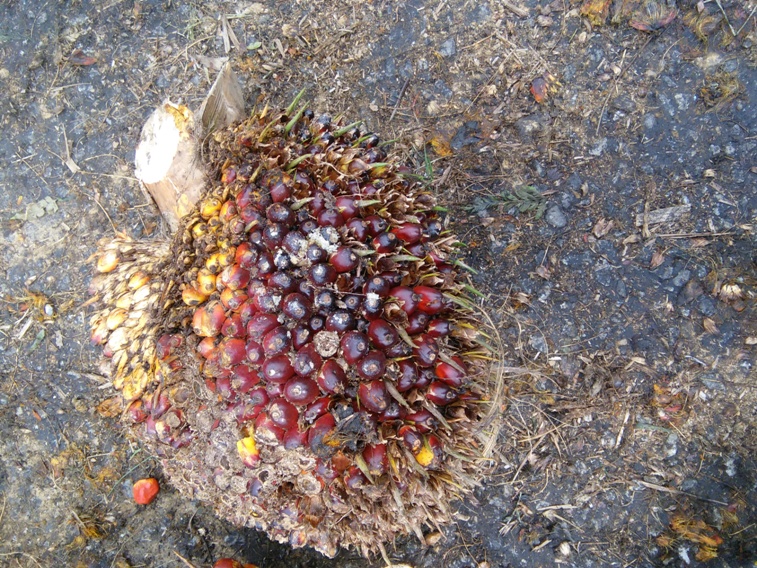
Ripeness: Ripe